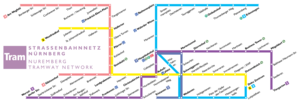
Le tramway de Nuremberg, circule depuis 1881 dans la ville de Nuremberg en Allemagne, il est géré par la société Verkehrs-Aktiengesellschaft Nürnberg.